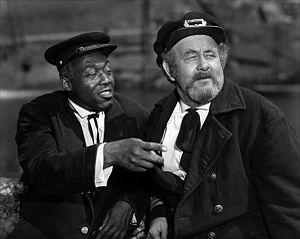
Stepin Fetchit est le nom de scène de l'humoriste et acteur de cinéma américain Lincoln Theodore Monroe Andrew Perry, né le 30 mai 1902, à Key West et mort le 19 novembre 1985 à Woodland Hills. Perry incarne la personnalité de Fetchit durant une carrière cinématographique réussie, devenant même le premier acteur noir millionnaire de l'histoire. Il est aussi le premier acteur noir à avoir été crédité au générique d'un film.
Charles Rutledge « Chubby » Johnson est un acteur américain, né le 13 août 1903 à Terre Haute, mort le 31 octobre 1974 à Los Angeles — Quartier d'Hollywood.
Les Affameurs est un film américain réalisé par Anthony Mann sorti en 1952. C'est le premier film tourné en Technicolor par Mann et le deuxième des cinq films du cycle de westerns d'Anthony Mann avec James Stewart après Winchester '73. Tourné lors de l'été 1951, le film est présenté en première mondiale à Portland, dans l'Oregon, lieu de tournage d'une partie du film, en janvier 1952.